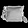
Label: Bag